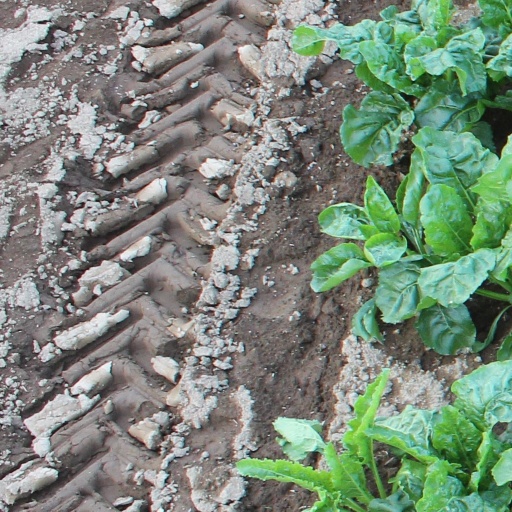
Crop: sugar beet